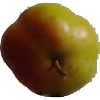
Label: Apple Red Yellow 2